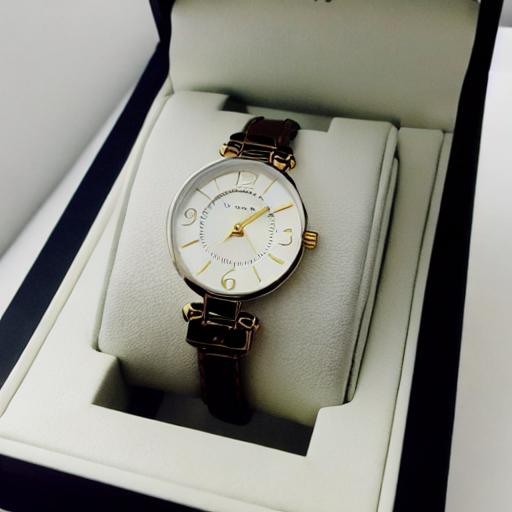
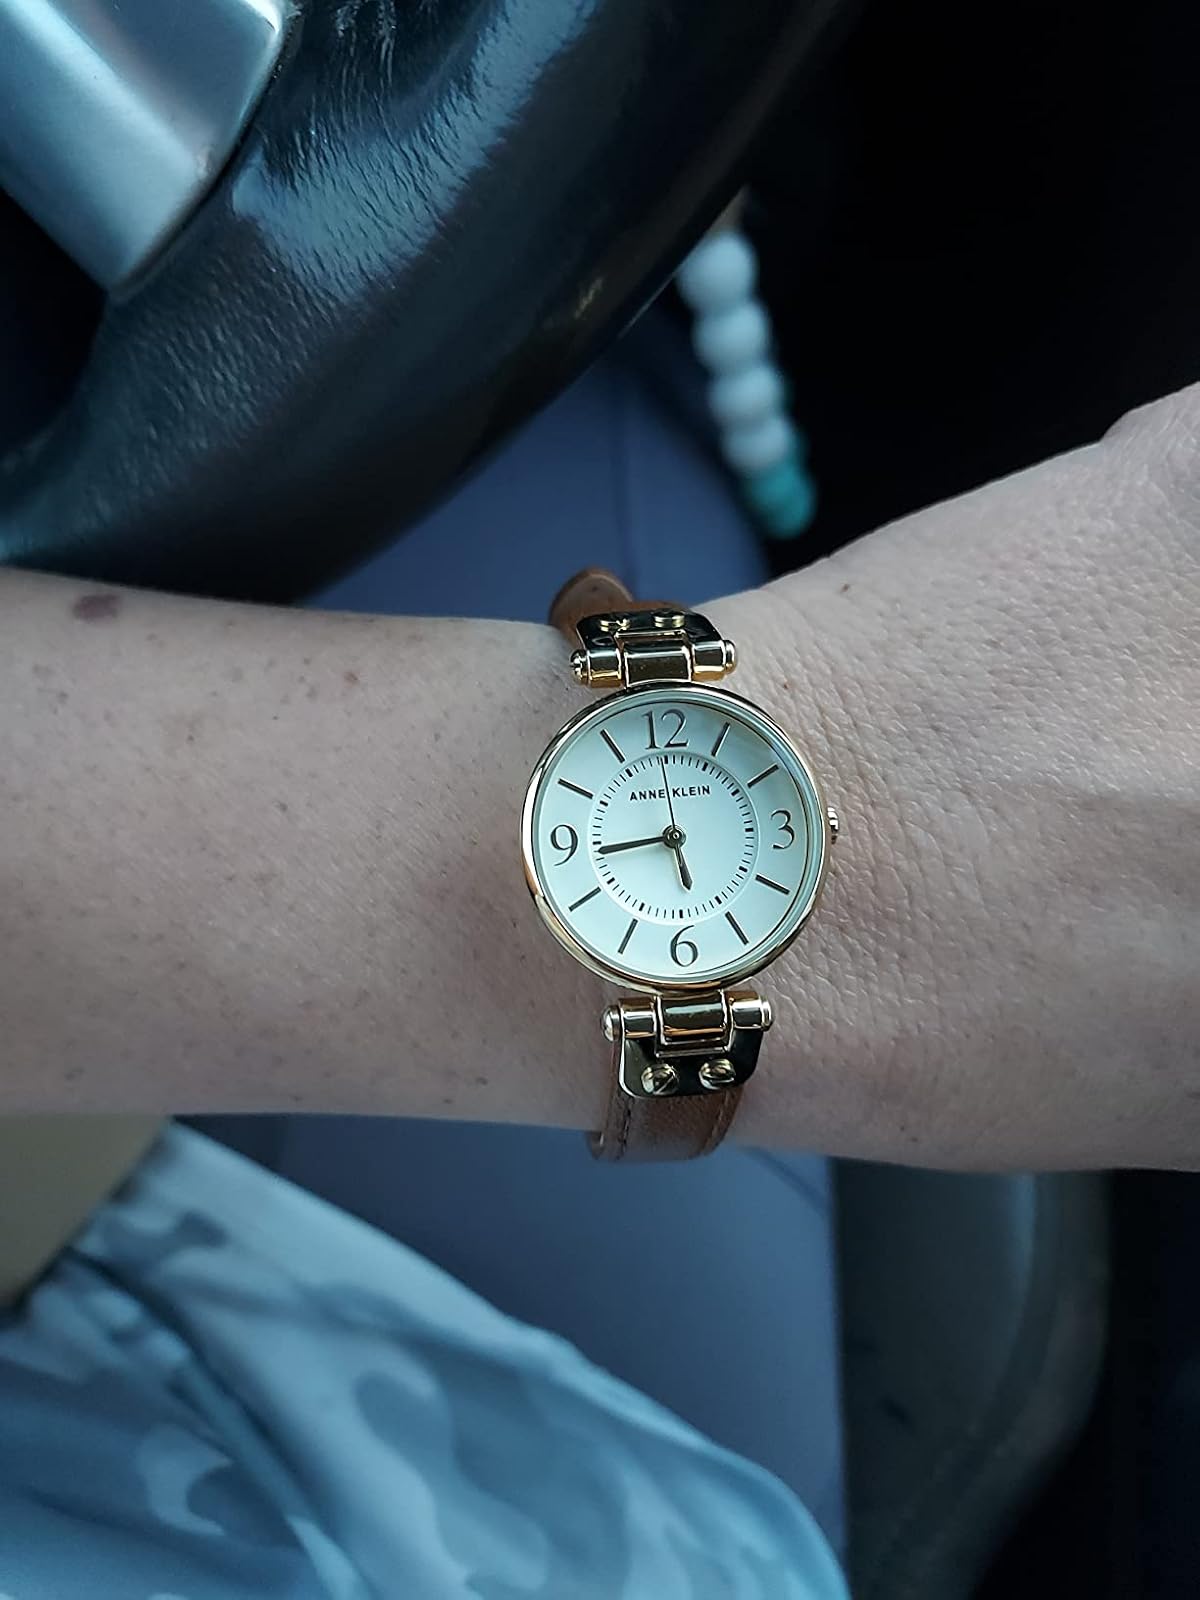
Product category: accessories_watch
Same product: no